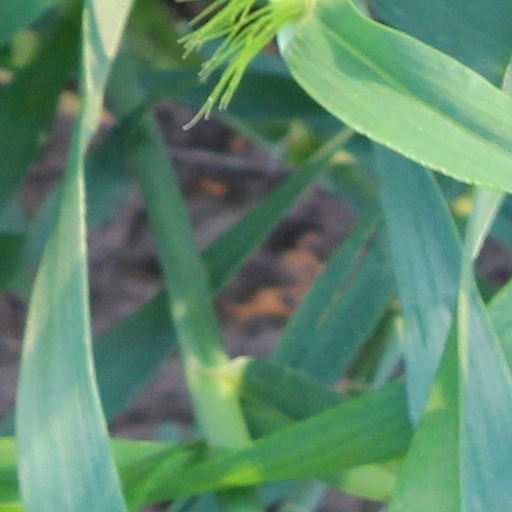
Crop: wheat